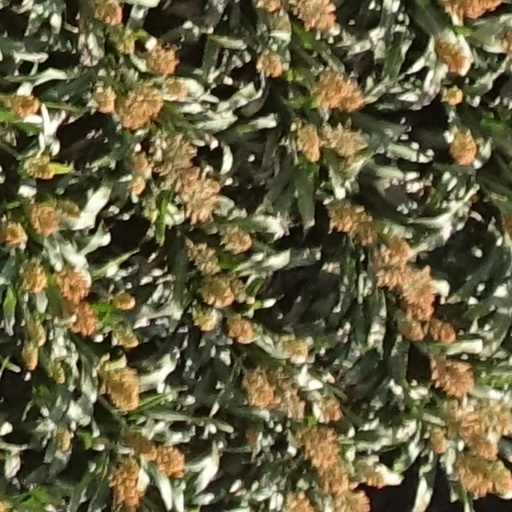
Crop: sorghum